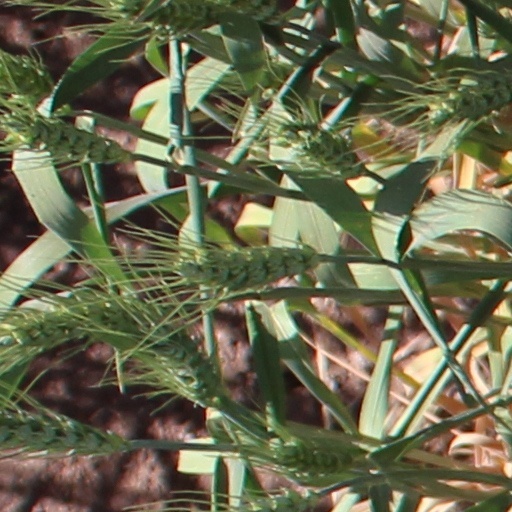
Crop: wheat